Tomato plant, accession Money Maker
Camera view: horizontal (90 deg, fisheye); turntable rotation: 240 degrees
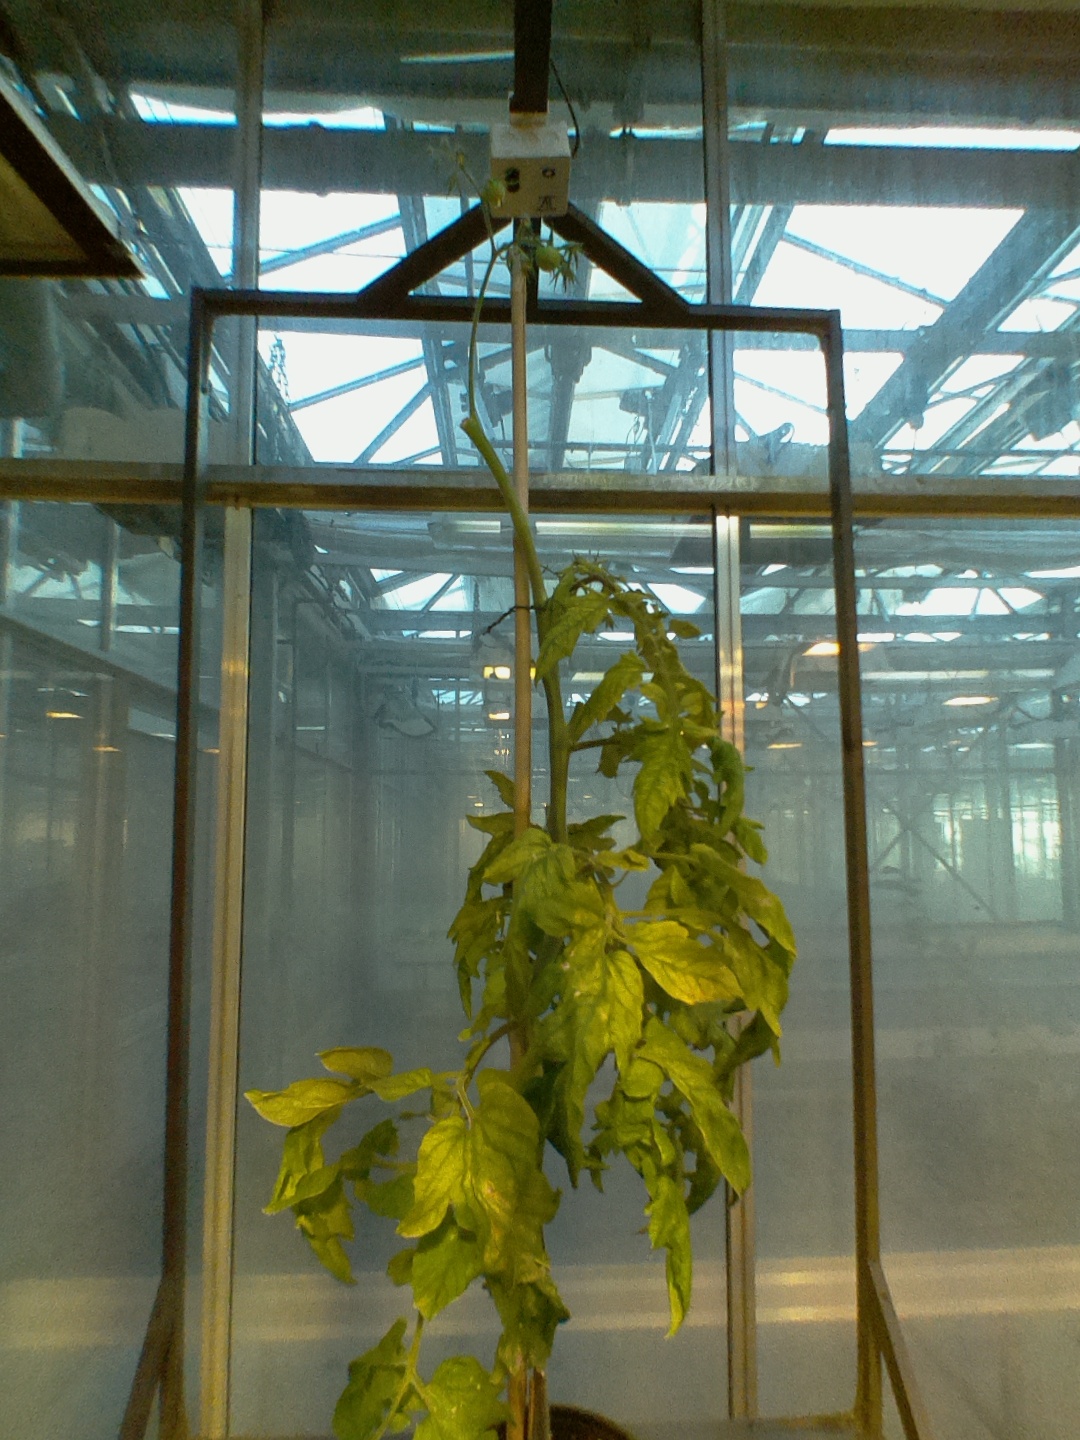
BBCH growth stage 77: 70%-80% of final fruit size